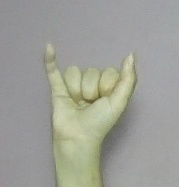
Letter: ya